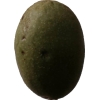
Label: nut